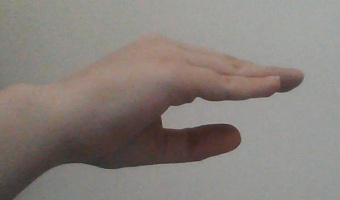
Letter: jeem